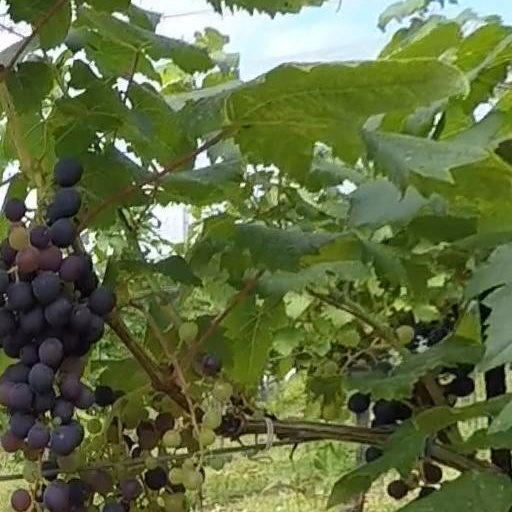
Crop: grape